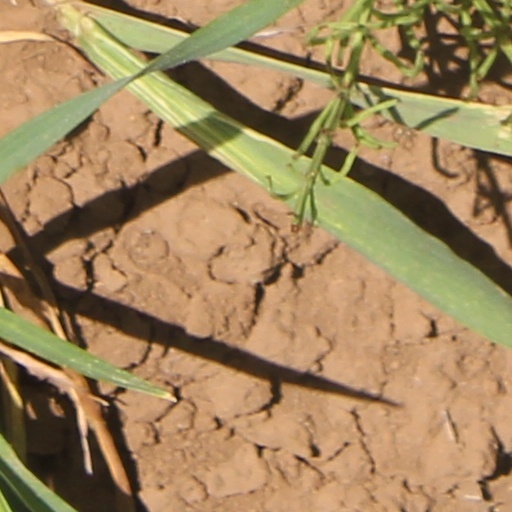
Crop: wheat